Military Command Council

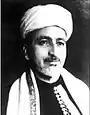
Abdul Rahman al-Eryani

The coup was orchestrated by Judge Abdul Rahman al-Eryani, who became the next president of the YAR. Al-Eryani was the first and last civilian leader to ever lead North Yemen. Eryani was extremely negative towards both the Saudi and Egyptian interventions in the civil war. He eventually managed to establish ties with Saudi Arabia, successfully convincing them to recognize the new republic and abandon their support for the monarchists. He opposed the monarchy in general and was a member of the "Free Yemeni Movement" opposition group during the kingdom exist, but he led the reconciliation process with the monarchists after the civil war, successfully negotiating a national peace accord with them.